Paleontology in Kansas

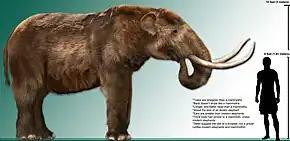
Life restoration of "M. americanum"

The Pawnee believed in nahurac, or spirit animals thought to inhabit some of the region's hills. In Kansas, the spirit mound Pahowa was located not far from Glen Elder on the Solomon River. Pahowa was a forty-foot limestone formation with a minor pool on top that was fed by a spring. Pahowa was regarded as sacred by several local tribes. Spirit mounds were likely designated as such on the basis that their sediments preserved the fossilized remains of unusual extinct animals.